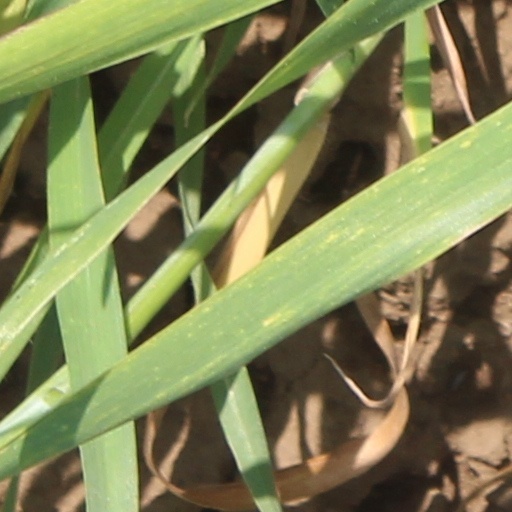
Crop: wheat